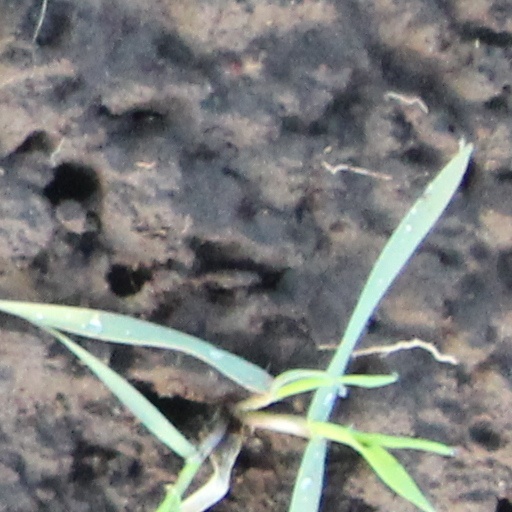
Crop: wheat